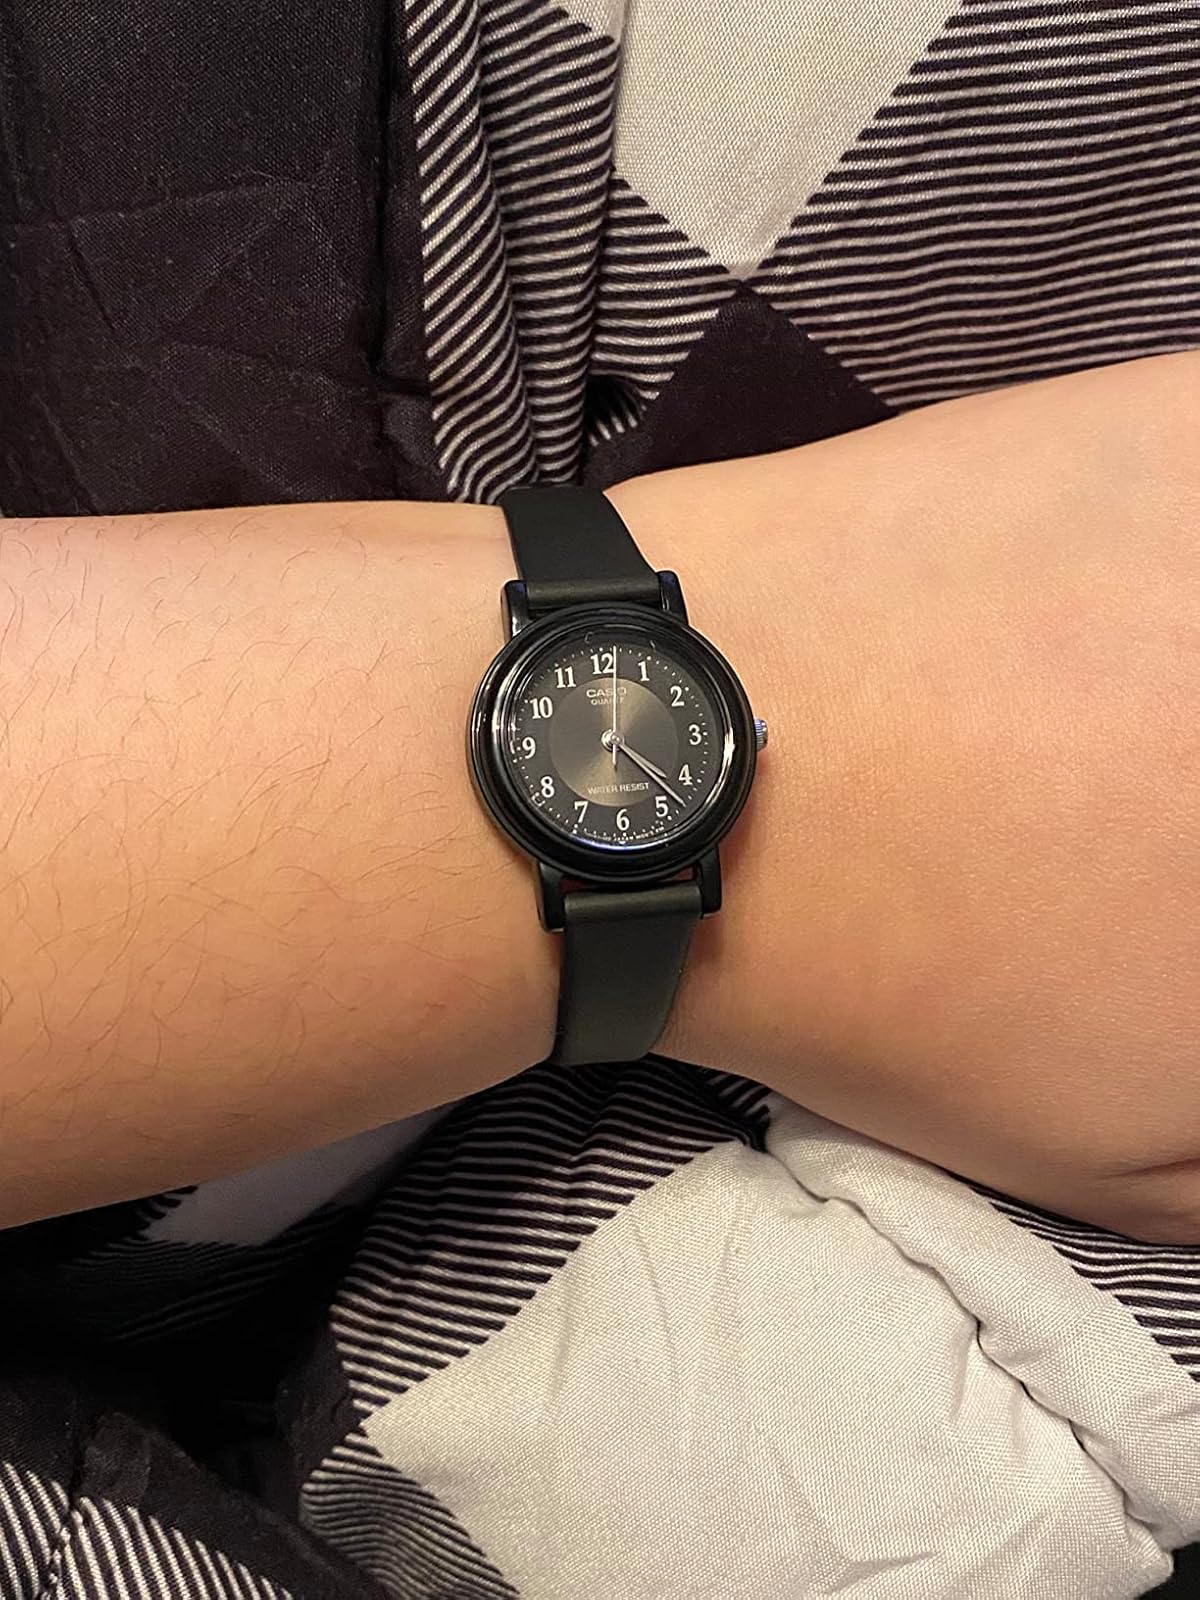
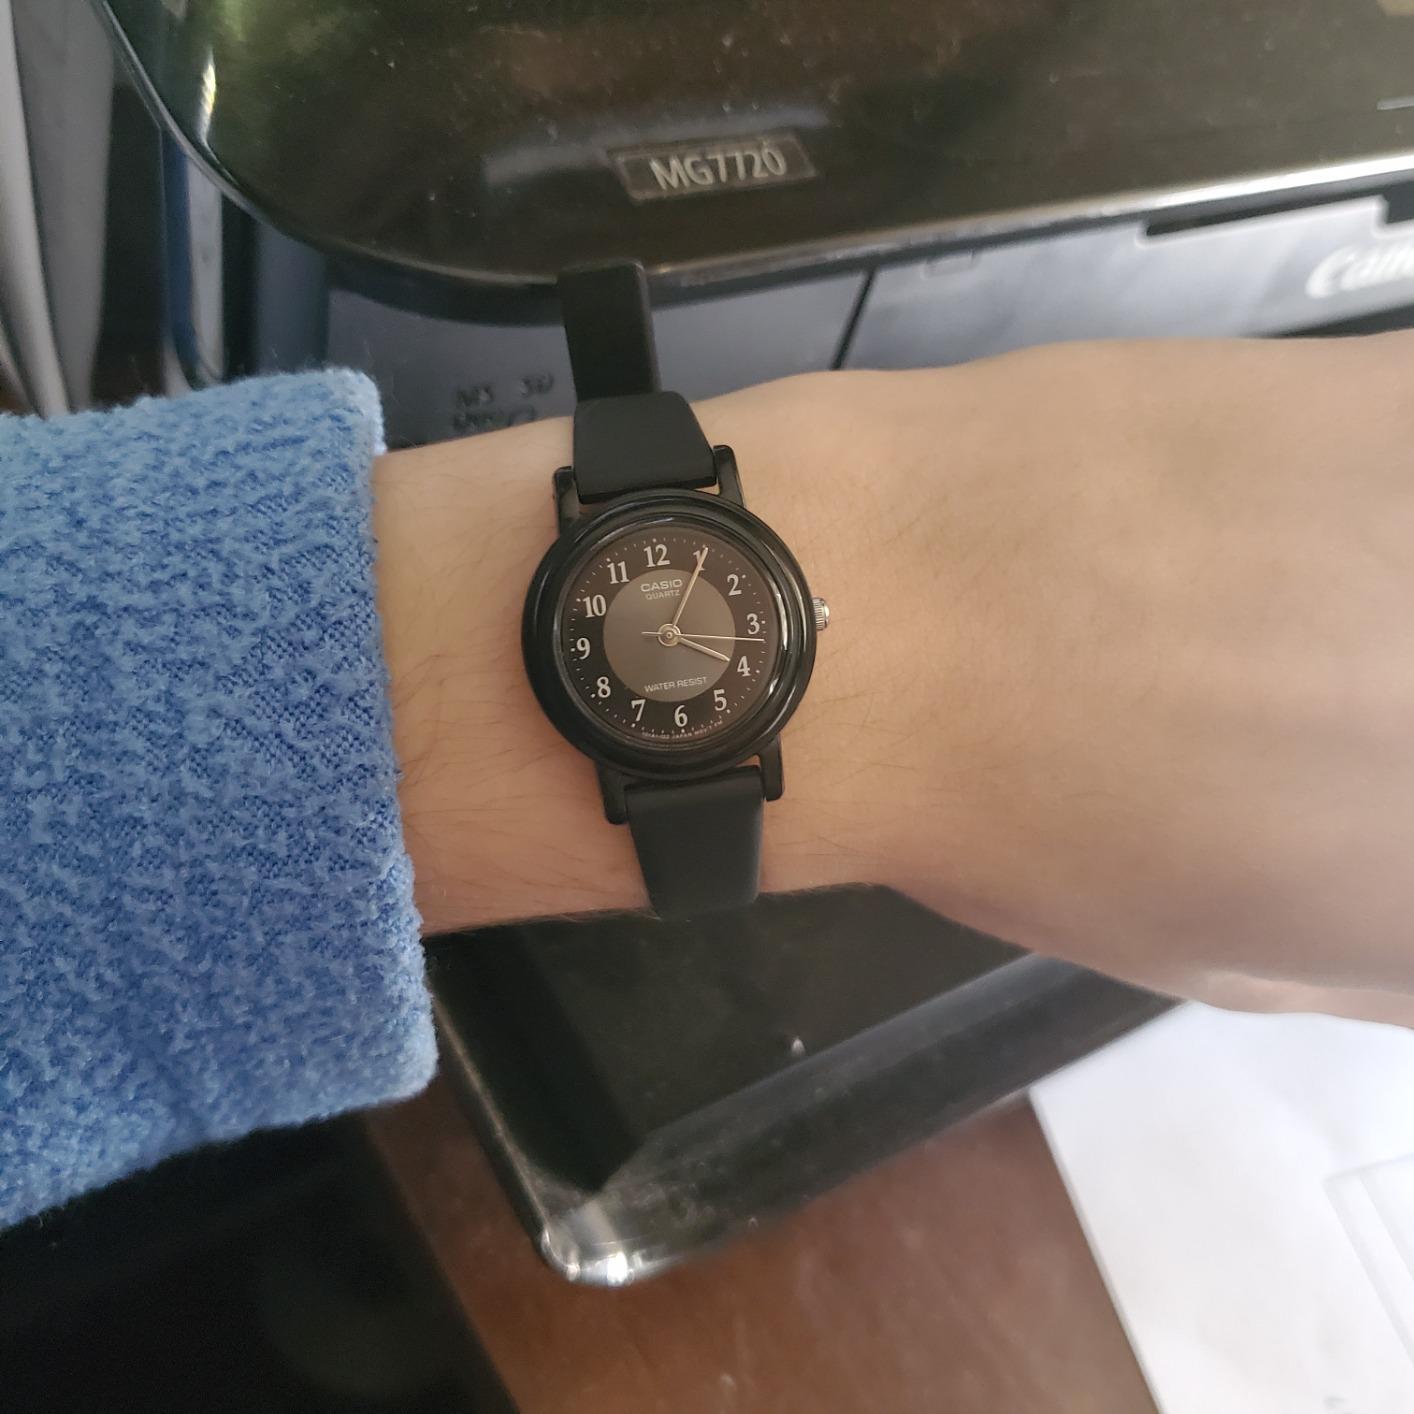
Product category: accessories_watch
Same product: yes